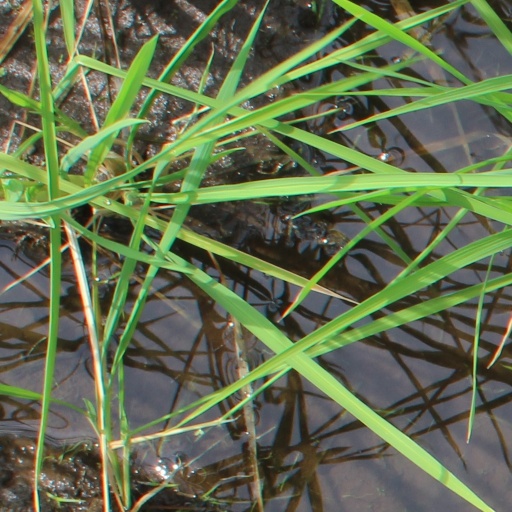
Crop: rice